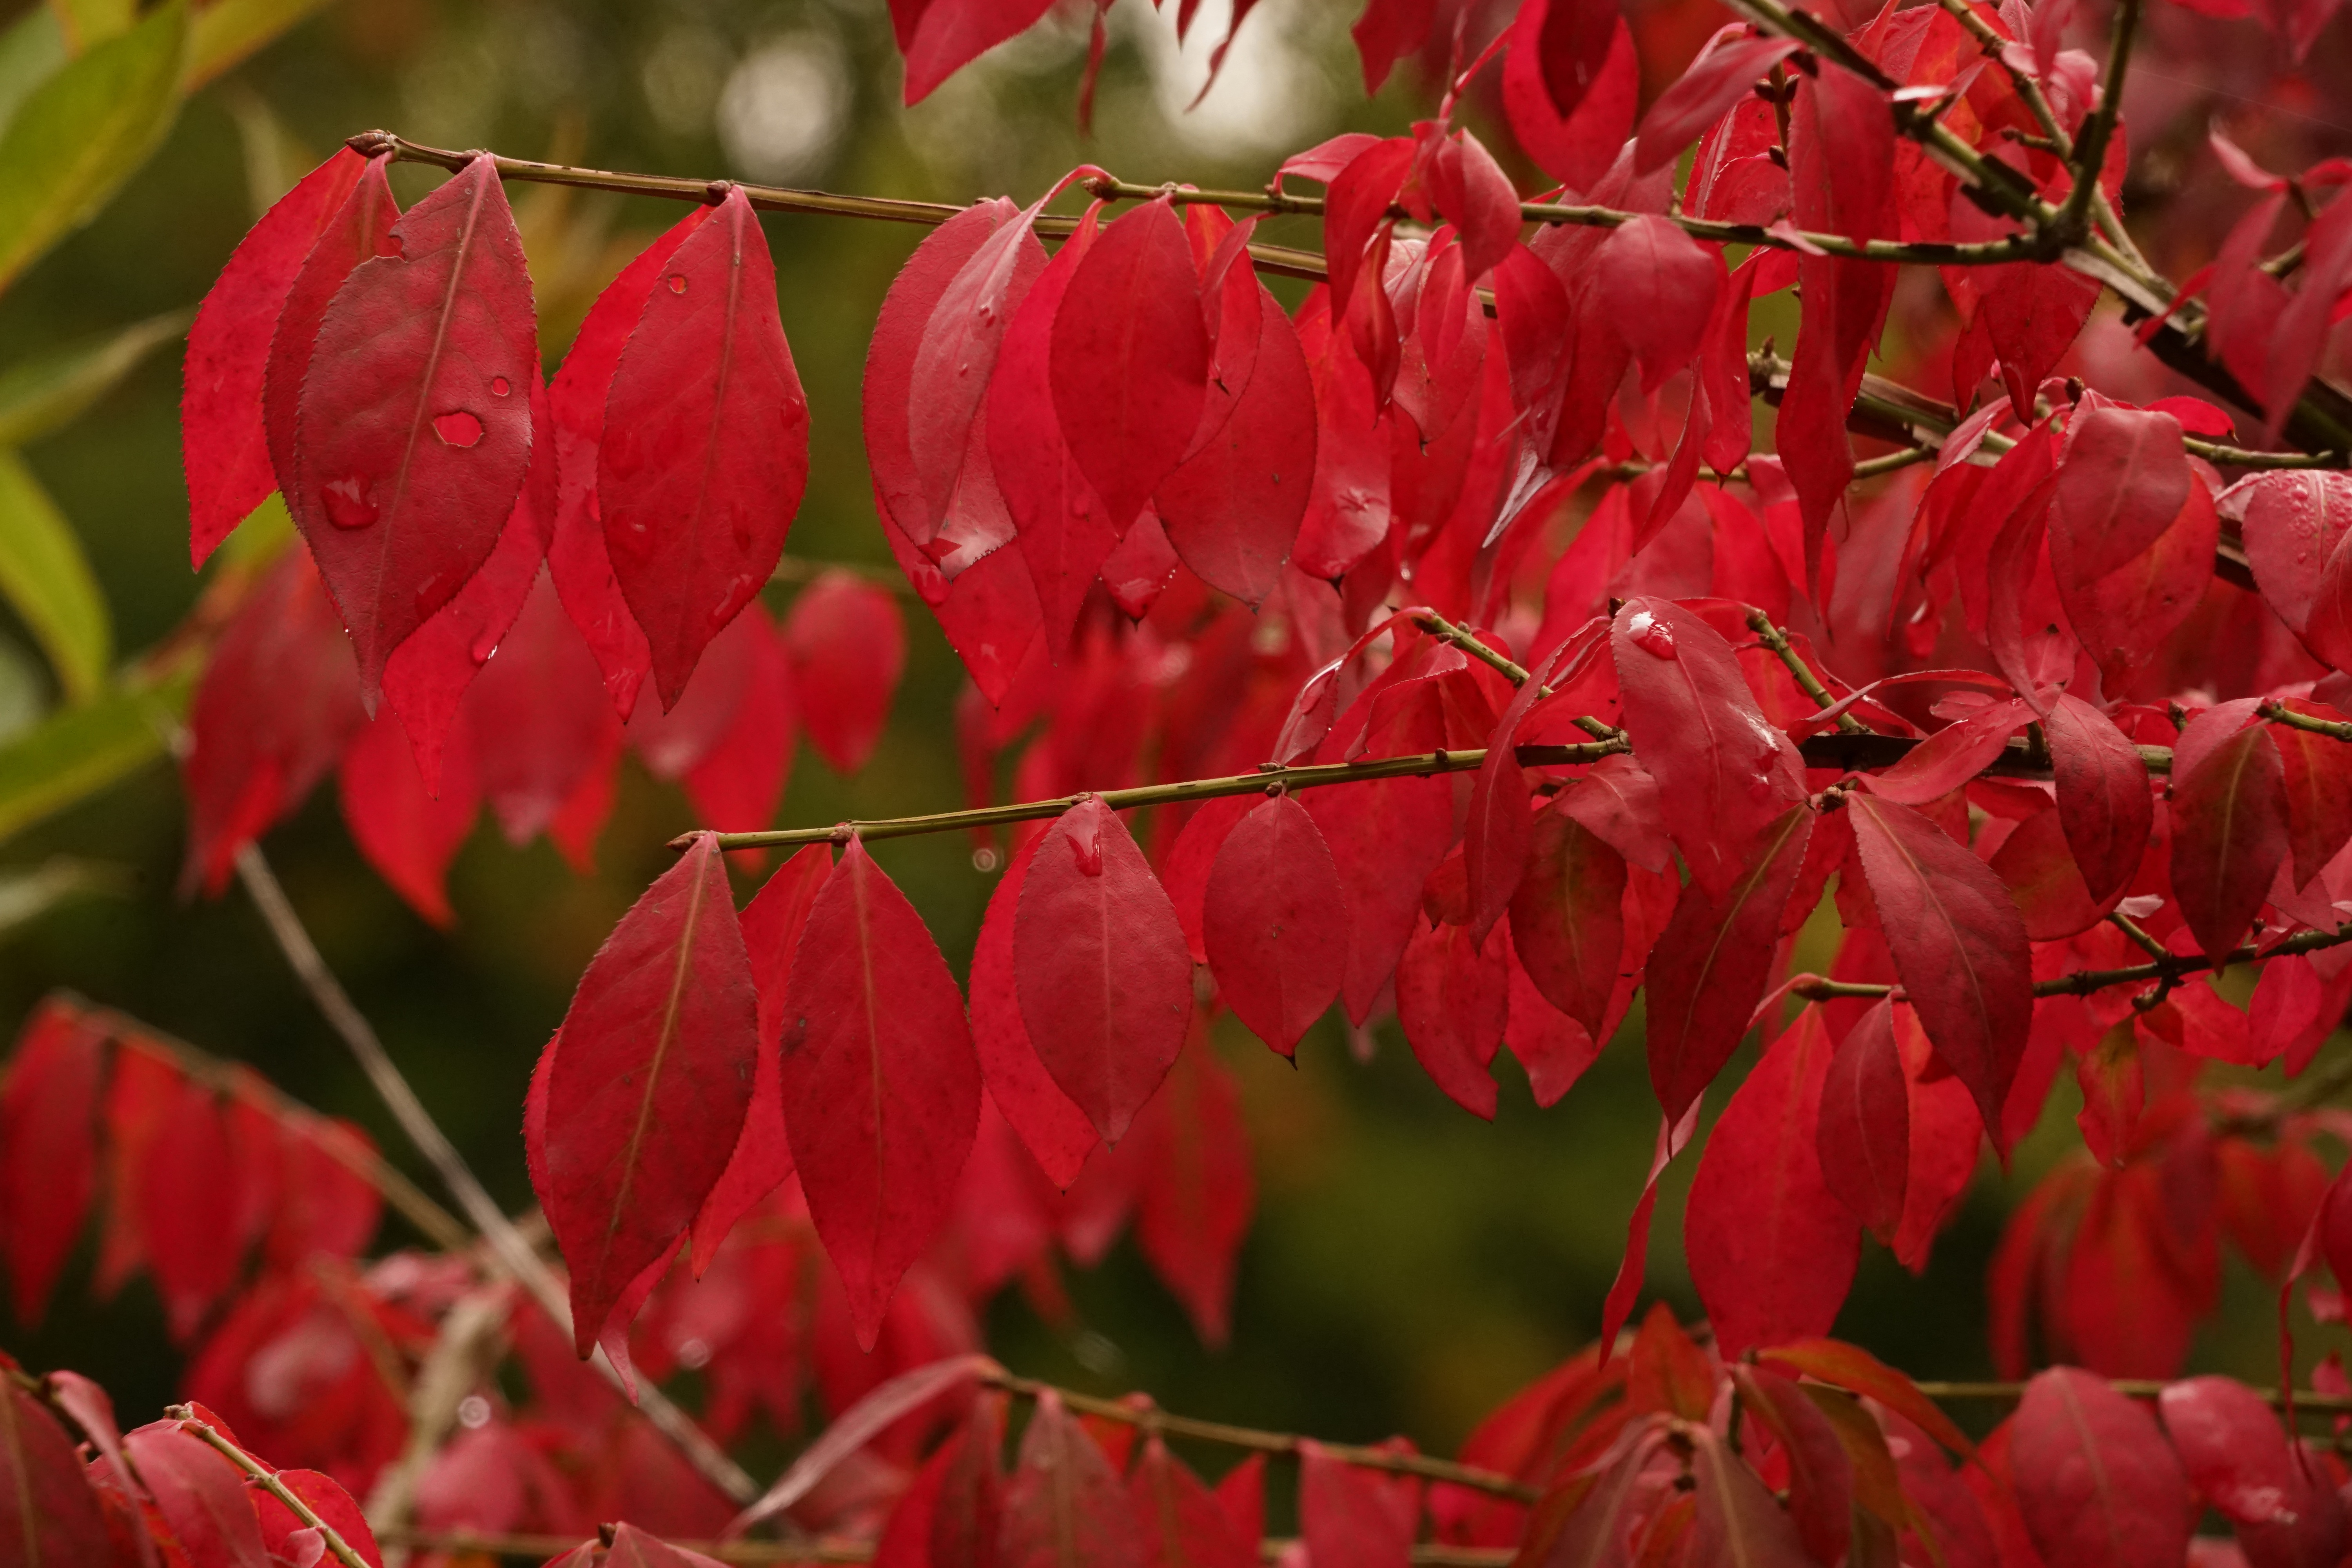
blossom, plant, leaf, flower, petal, red, autumn, botany, flora, leaves, shrub, bright, red leaf, macro photography, flowering plant, woody plant, land plant